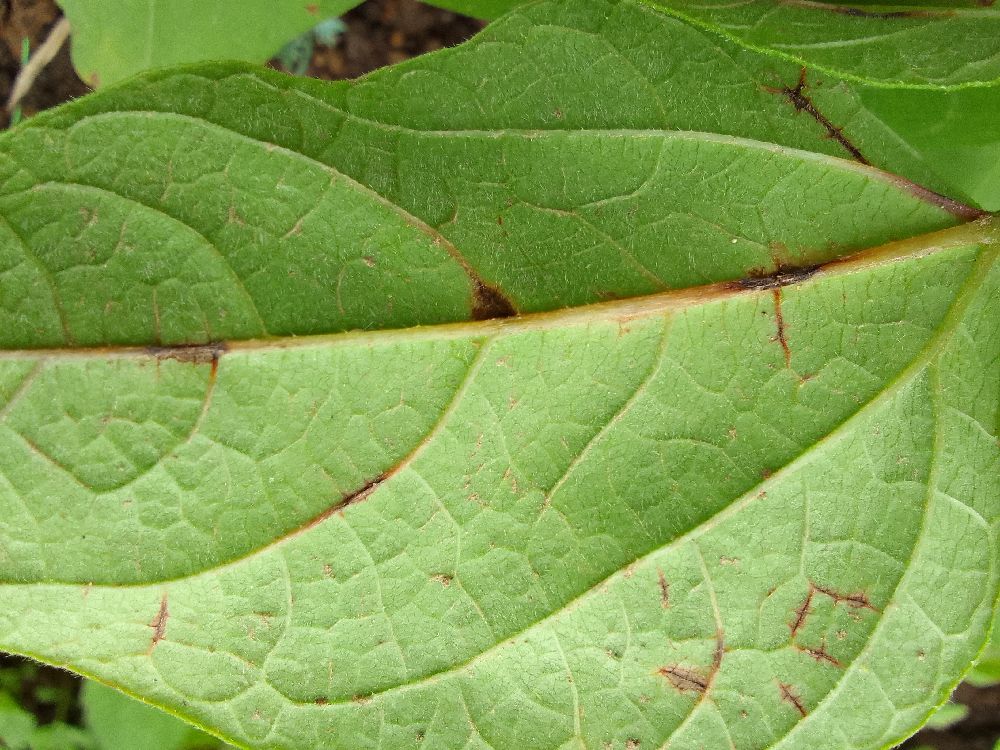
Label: anthracnose